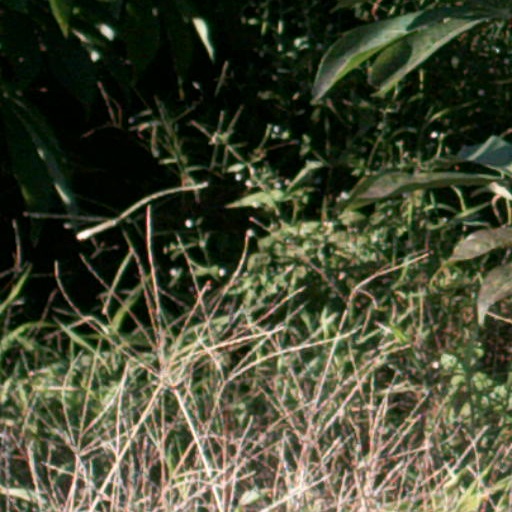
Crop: cassava